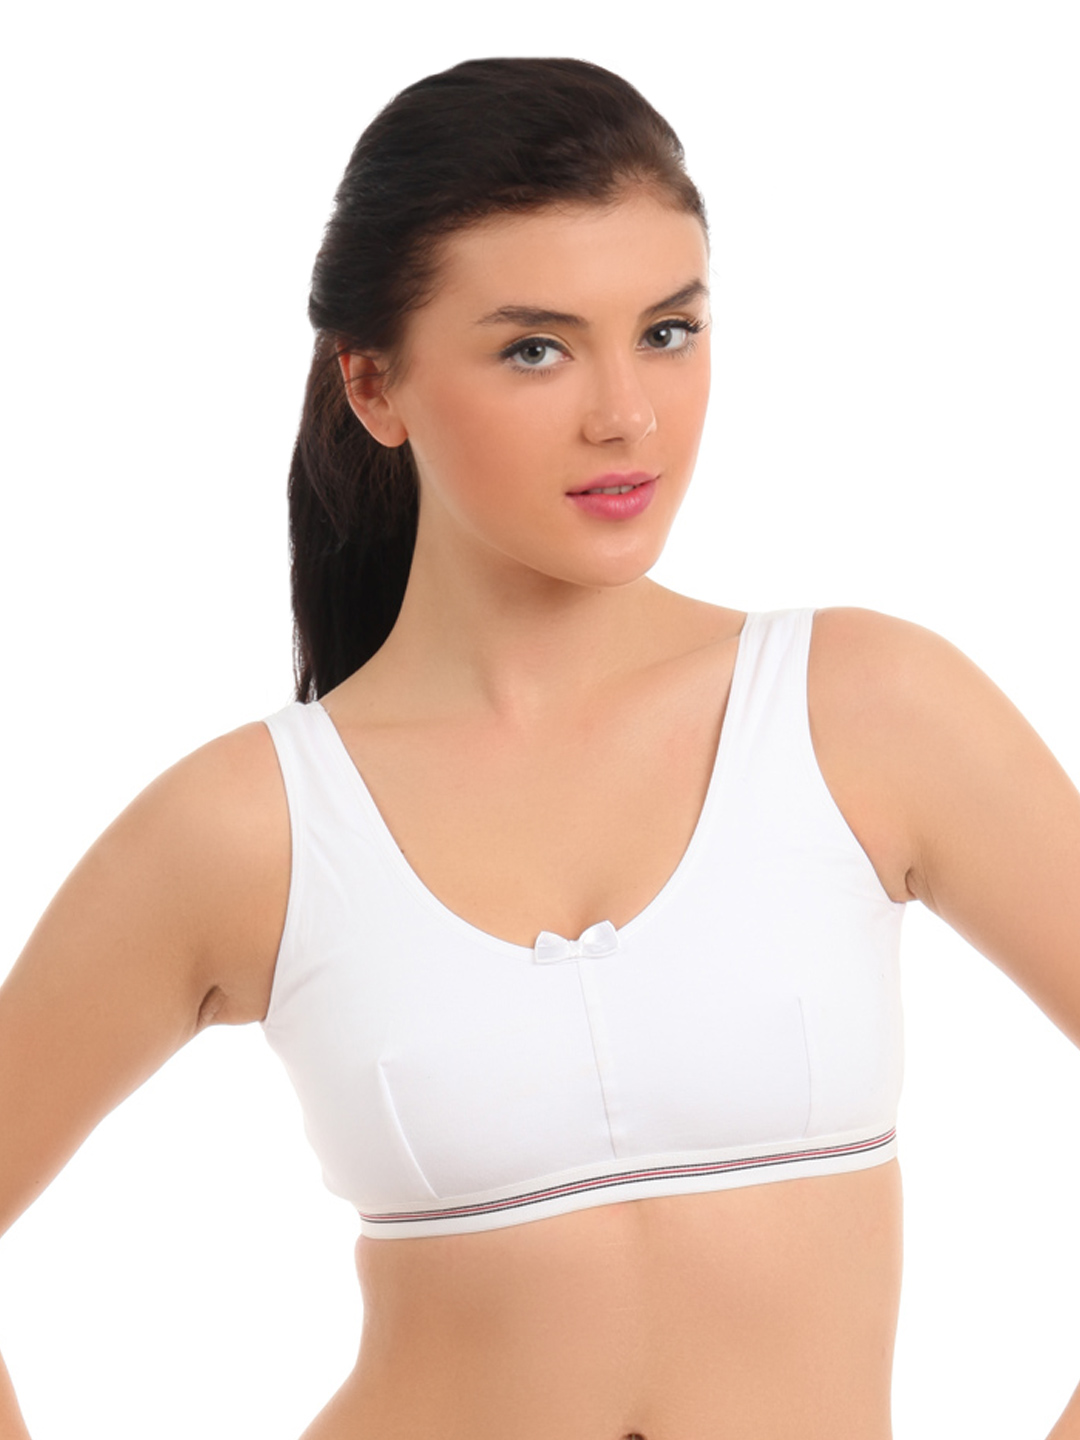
Red Rose White Camisole
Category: Apparel / Innerwear / Camisoles
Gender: Women
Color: White
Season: Winter 2015
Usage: Casual